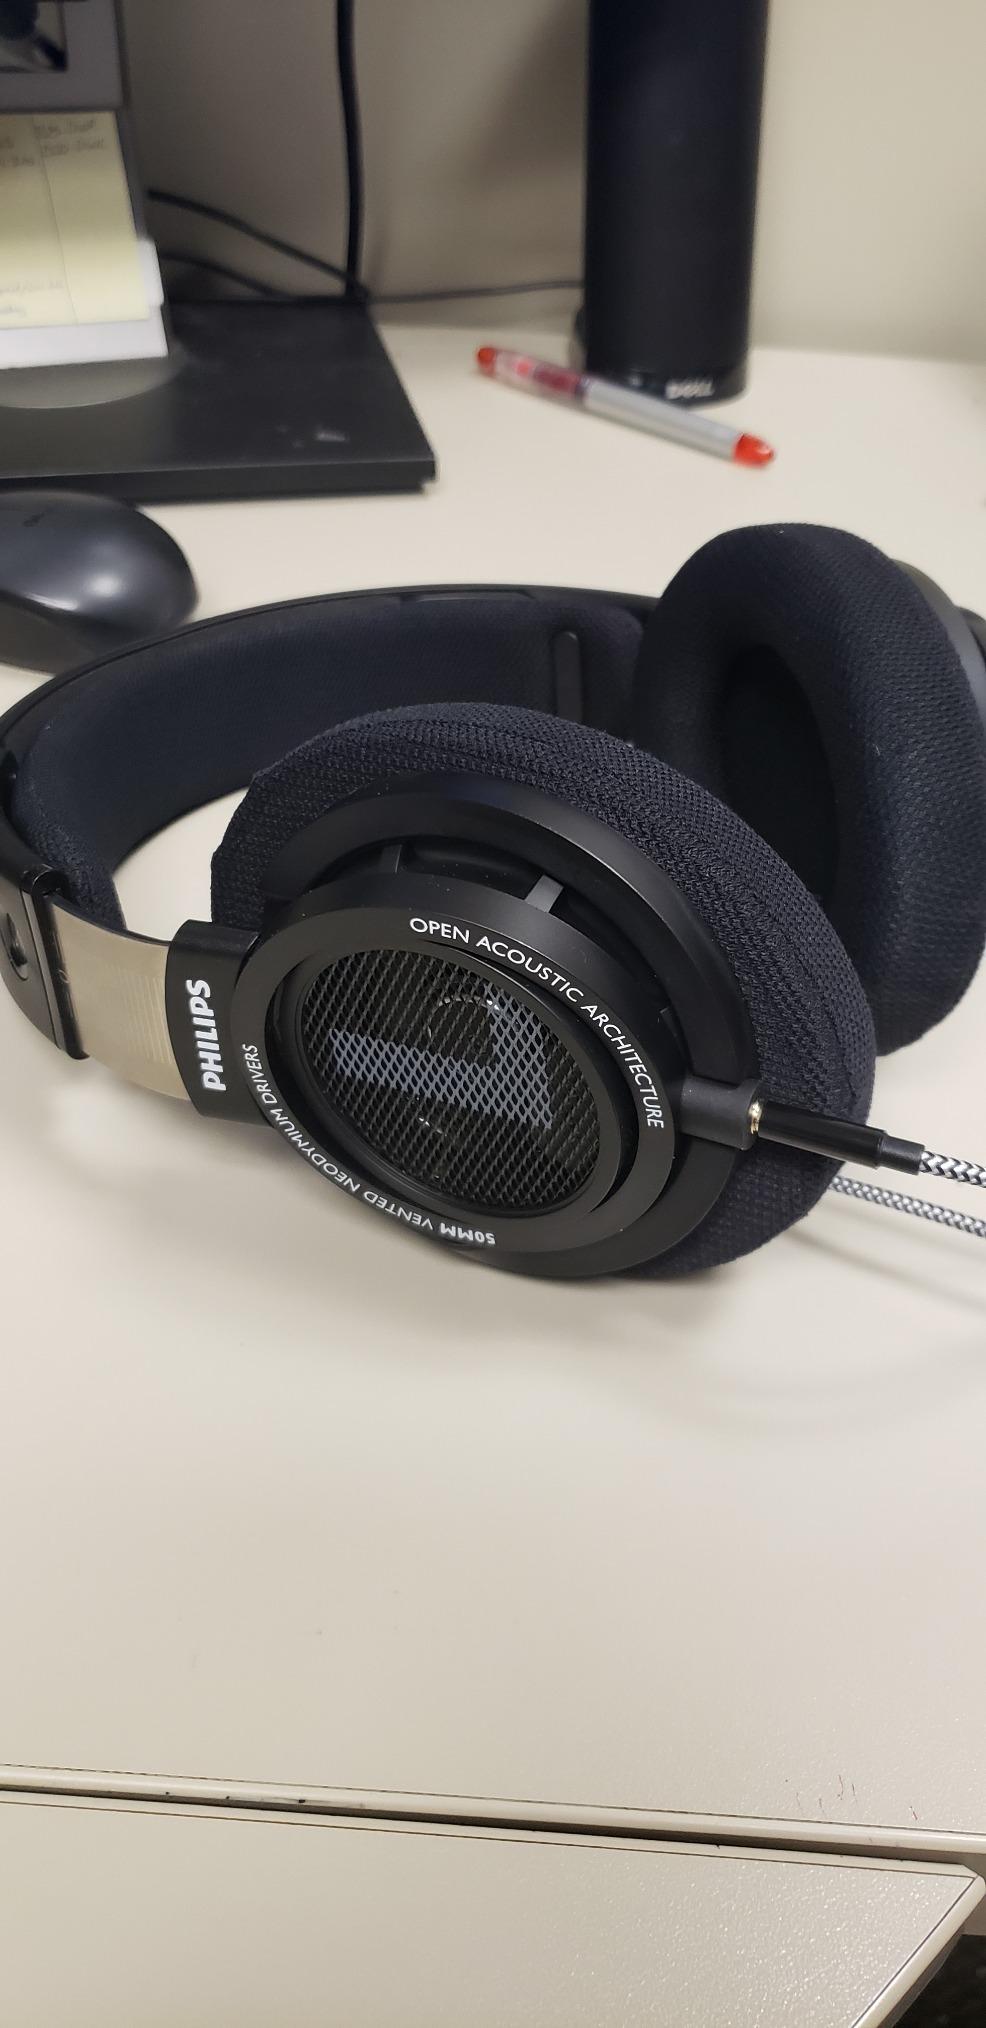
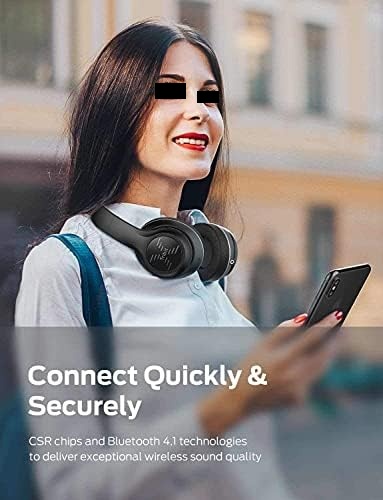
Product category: headphones
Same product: no